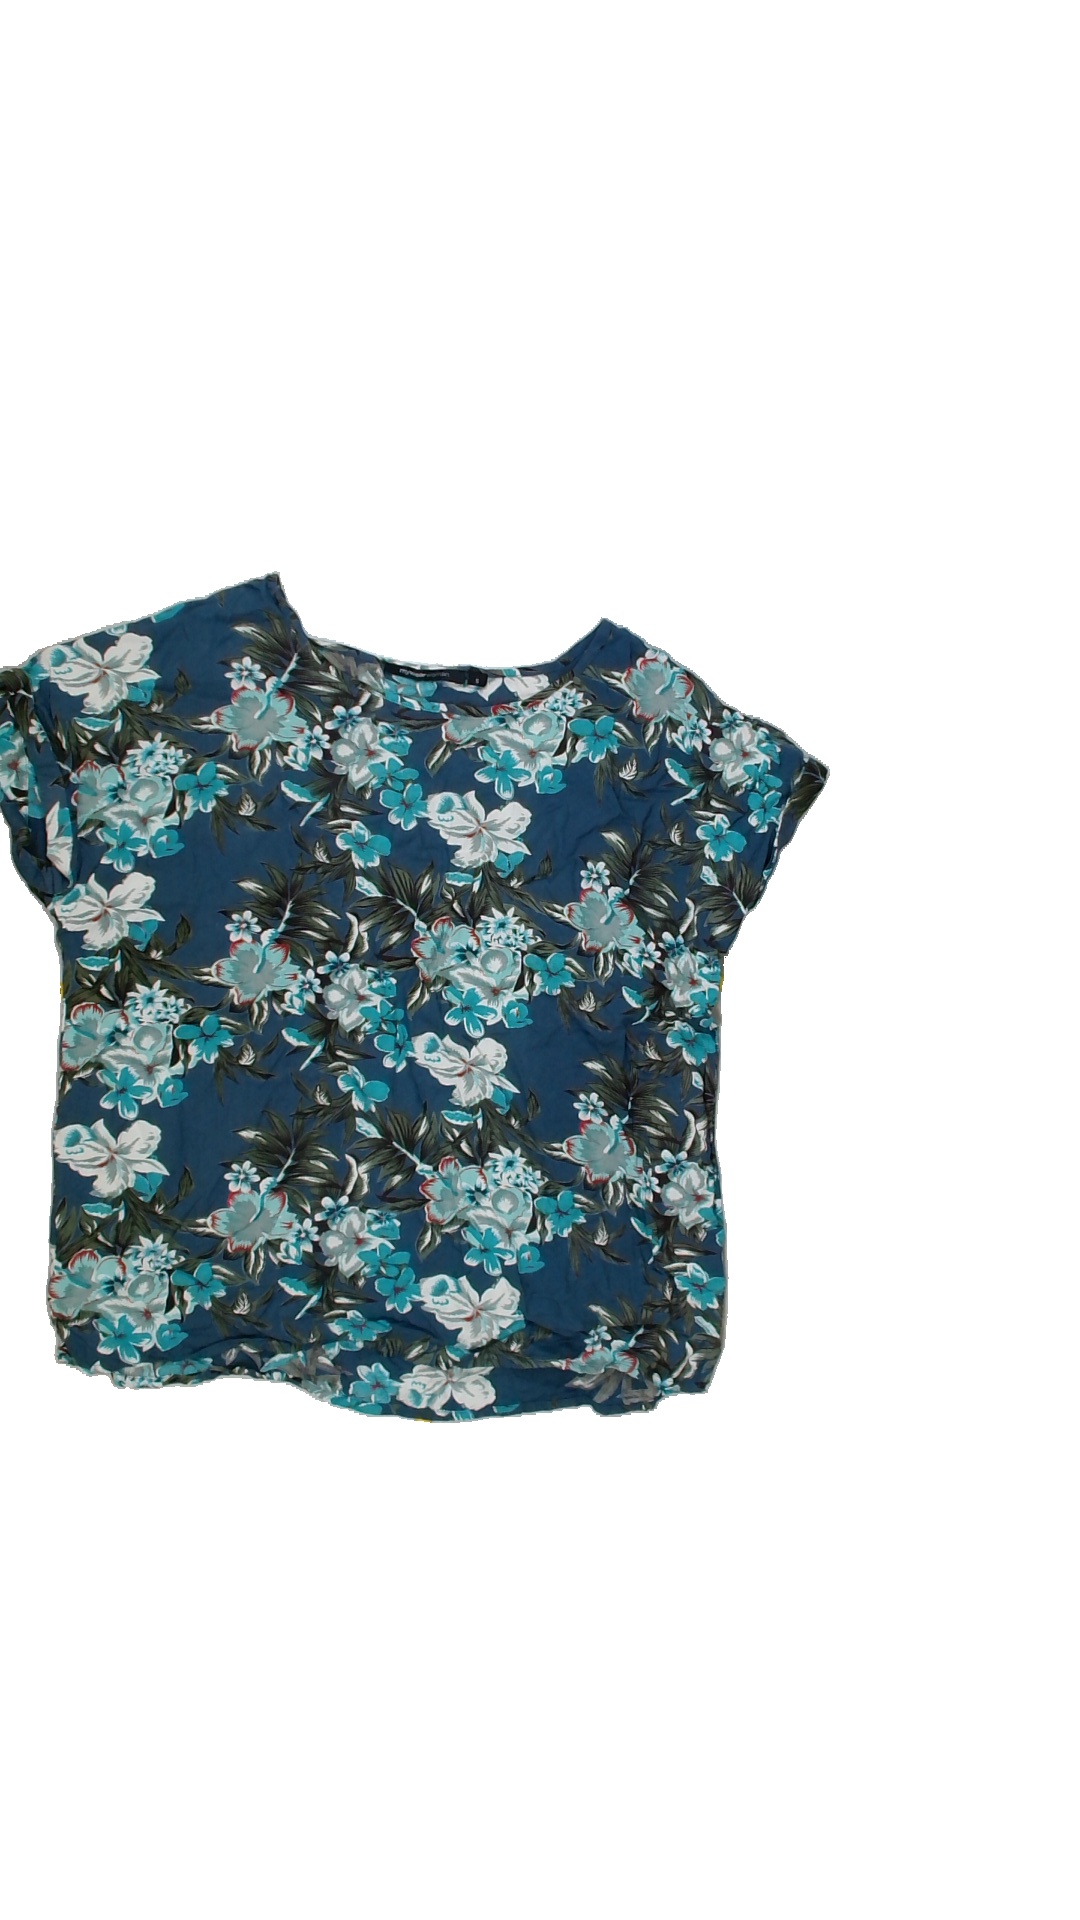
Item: T-shirt (Ladies)
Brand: Not Applicable
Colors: Multicolor
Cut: C-collar
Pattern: Floral print
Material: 100% viscose
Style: No trend
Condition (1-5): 5
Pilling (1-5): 5
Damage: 0
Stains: No
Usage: Reuse
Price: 50-100